EcoDemonstrator

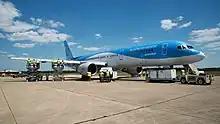
Boeing 757-200 N757ET being inspected for insect debris by NASA researchers

This was a new aircraft destined for American Airlines and in their livery. With this, the first ecoDemonstrator, Boeing tested laminar flow technology for winglets, improving fuel efficiency by 1.8 percent. This fed directly into the design of the winglets used on the subsequent 737 MAX series. The aircraft tested other technologies, including: